Eric Khoo Heng-Pheng

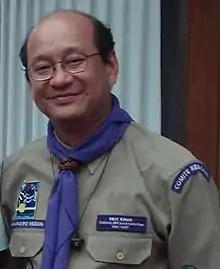

Eric Khoo Heng-Pheng (17 April 195613 January 2014) was one of 12 elected volunteer members of the World Scout Committee, the main executive body of the World Organization of the Scout Movement, and Chairman of its Asia Pacific Regional Scout Committee, elected in 2001. He was elected at the 38th World Scout Conference in South Korea for a six-year term.